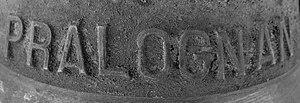
Cloche Pralognan
Pralognan-la-Vanoise est une commune française située dans le département de la Savoie, en région Auvergne-Rhône-Alpes. Village de montagne du massif de la Vanoise, en Tarentaise, il comptait 724 habitants en 2017.